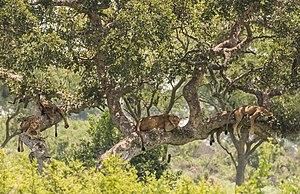
Le parc national Queen Elizabeth est l'un des plus grands parcs nationaux ougandais.C'est également depuis 1979 une réserve de biosphère de l'UNESCO.